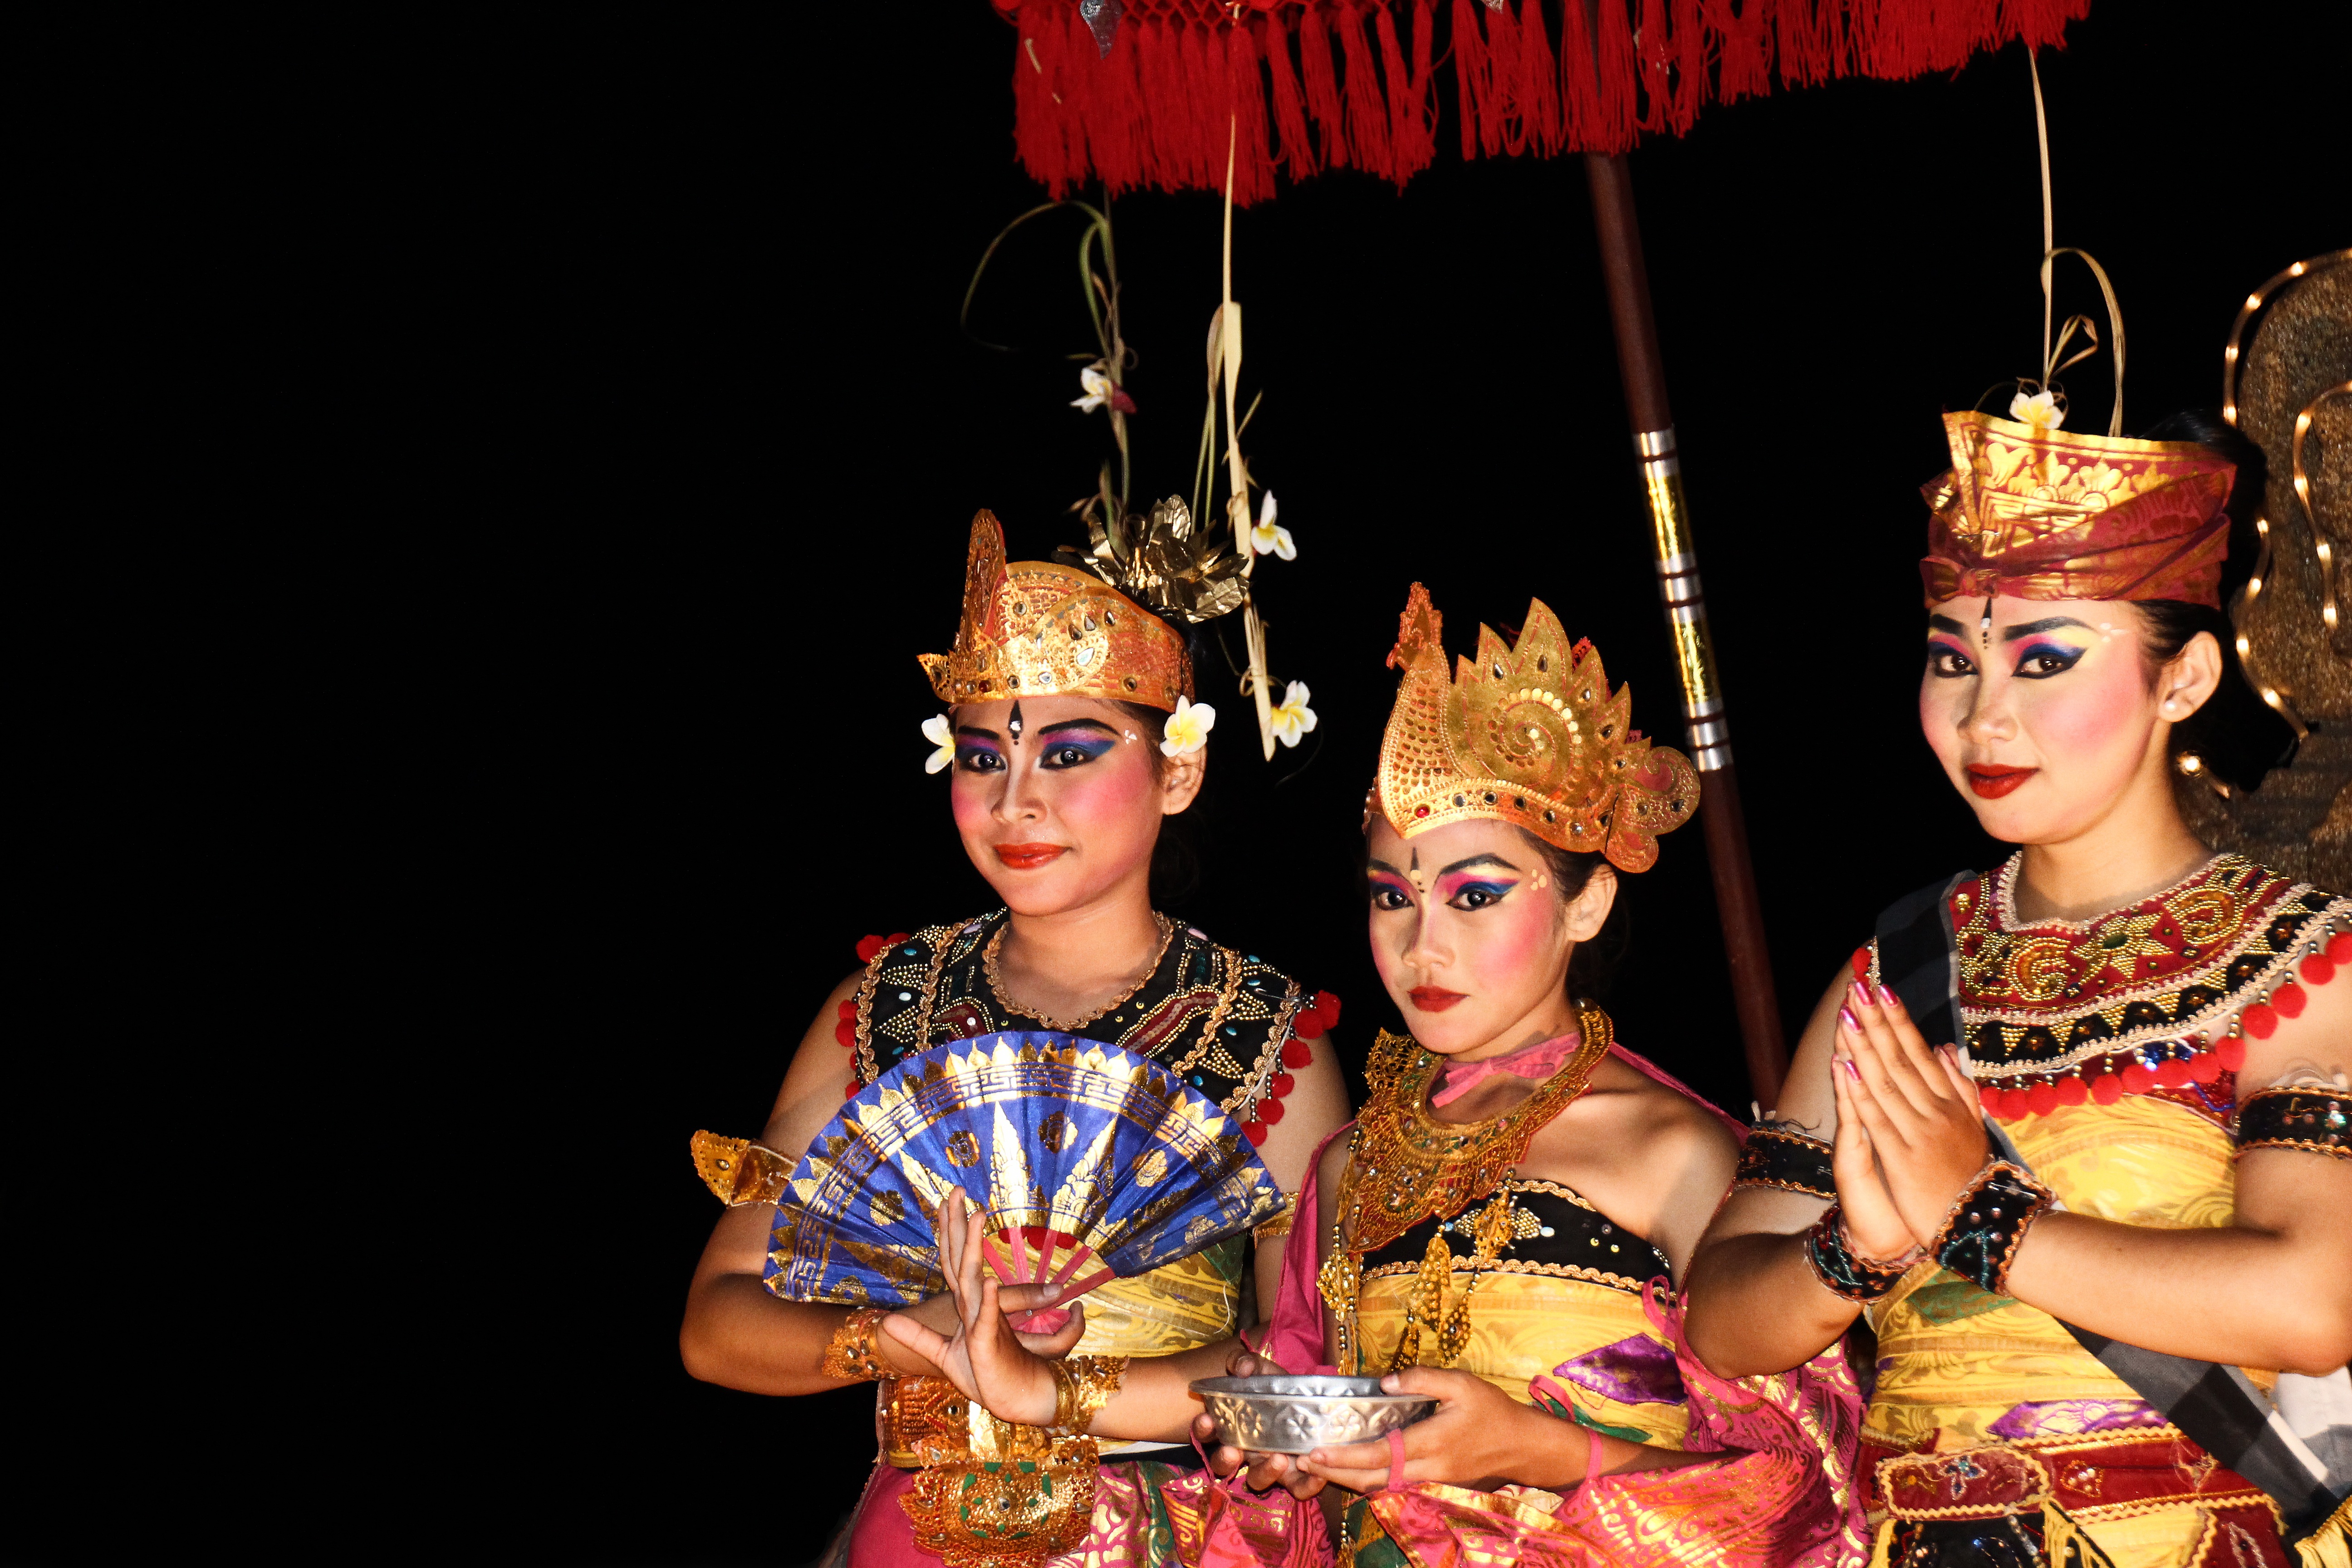
dance, carnival, performance art, festival, colors, dancers, sports, symbolism, culture, event, costume, bali, indonesian, performing arts, musical theatre